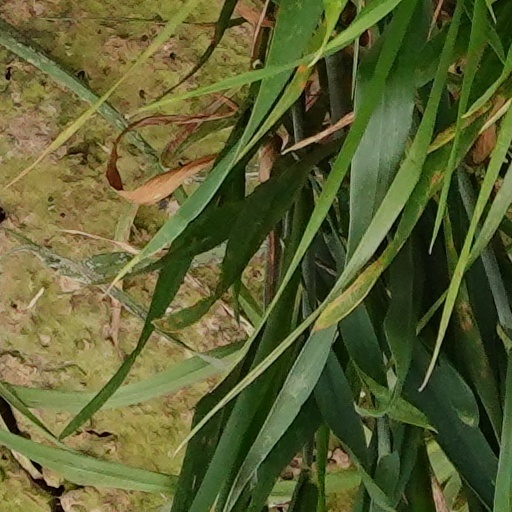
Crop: wheat